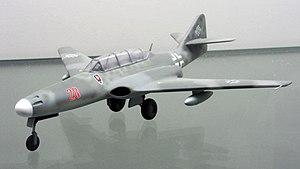
Le Messerschmitt Me 262, surnommé Schwalbe pour les versions de combat ou Sturmvogel pour les versions chasseur-bombardier, fut le premier avion de chasse opérationnel à moteur à réaction de l'Histoire, construit par la société allemande Messerschmitt pendant la Seconde Guerre mondiale.